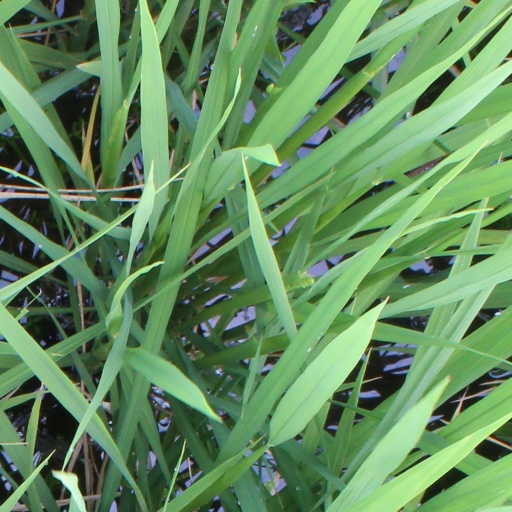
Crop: rice